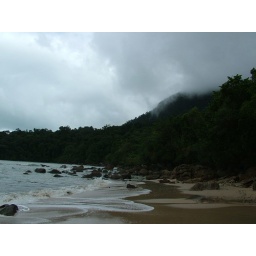
With the cloud coming over the forest